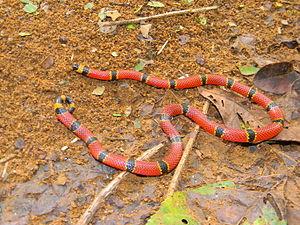
Micrurus browni est une espèce de serpents de la famille des Elapidae.
Micrurus est un genre de serpents de la famille des Elapidae. Ce sont des serpents venimeux de type « serpent corail ».